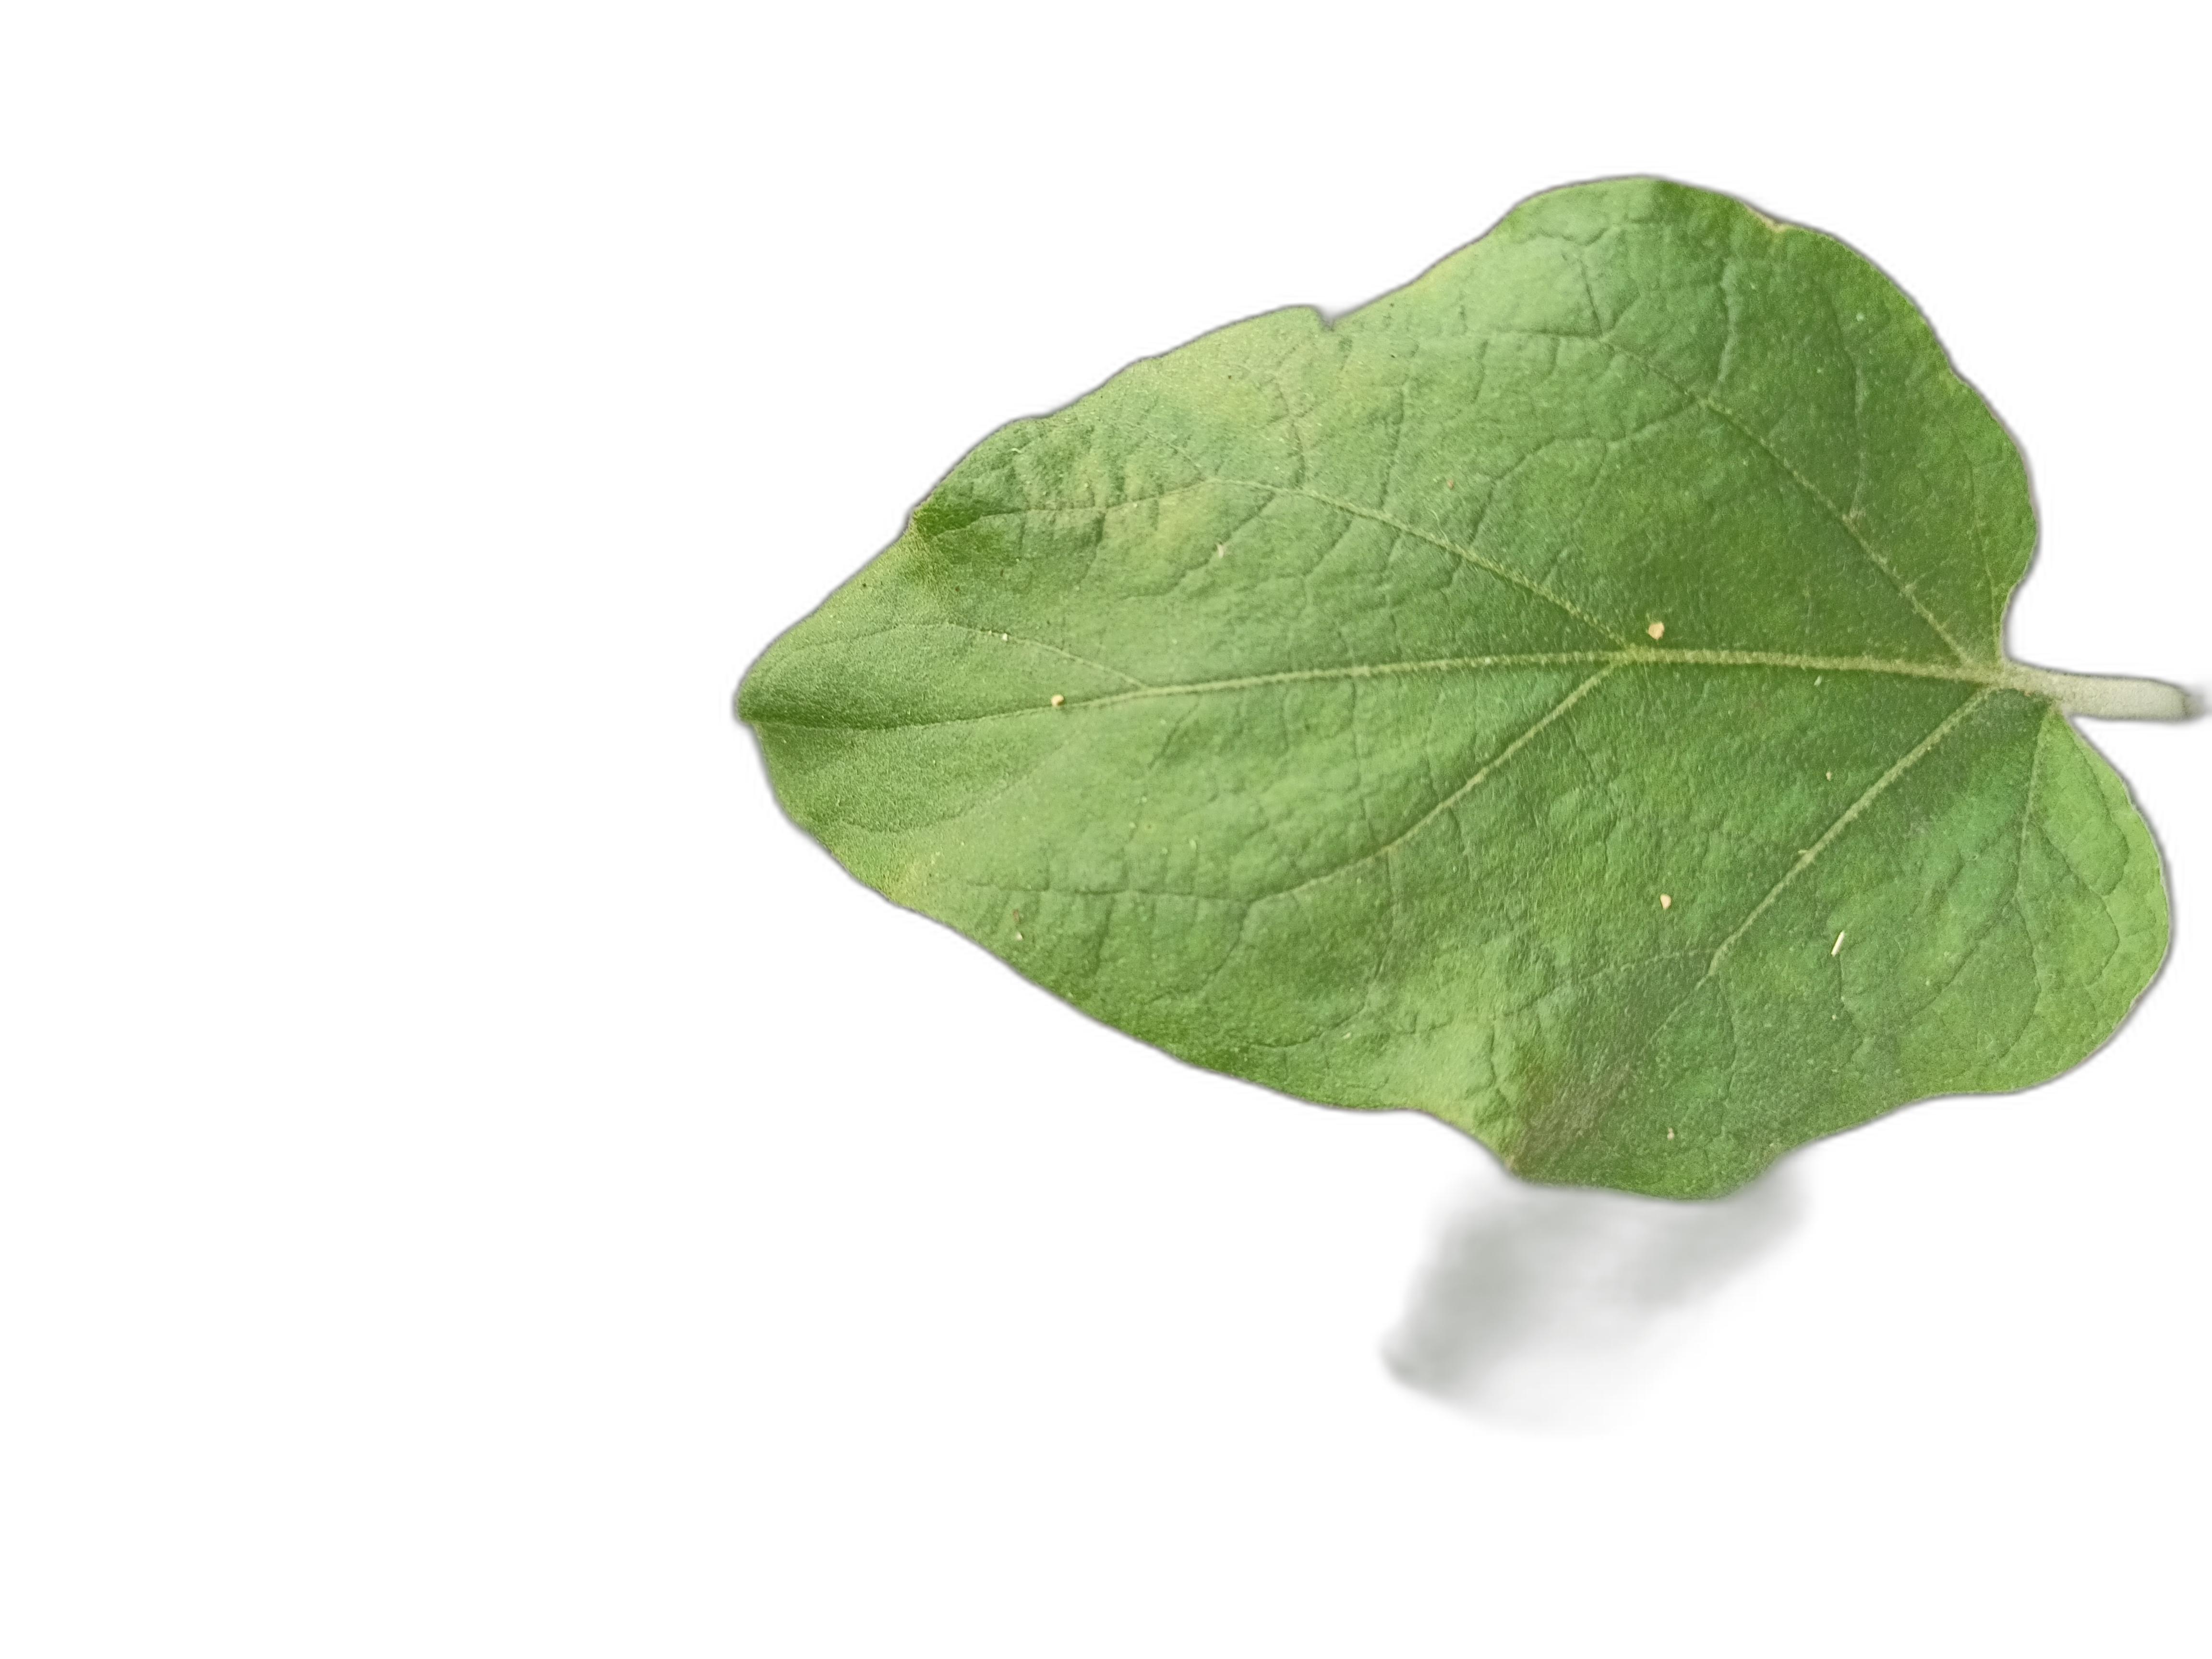
Label: Healthy Leaf